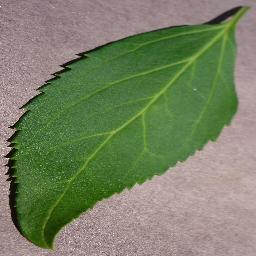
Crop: cherry
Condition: (including_sour)_healthy